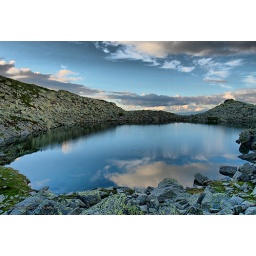
Sky reflection in glacial mountain lake (Parang mountains, Romania)